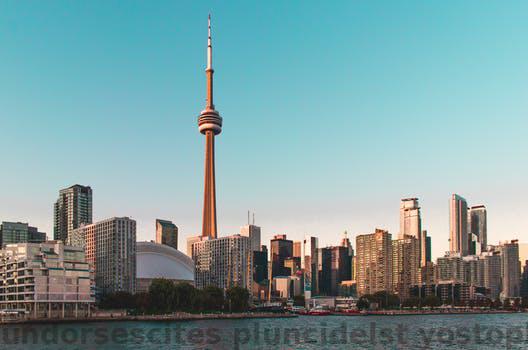
Label: Watermark